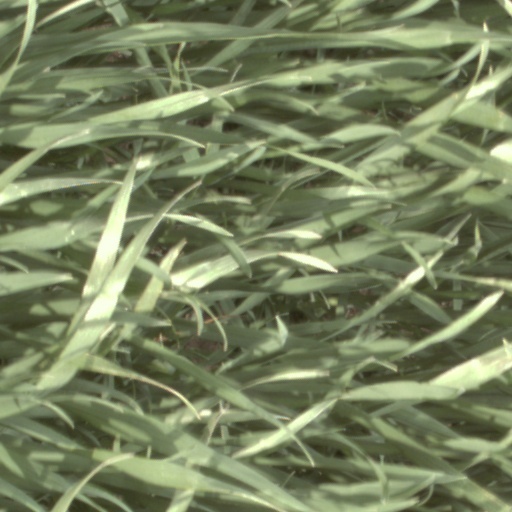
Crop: wheat